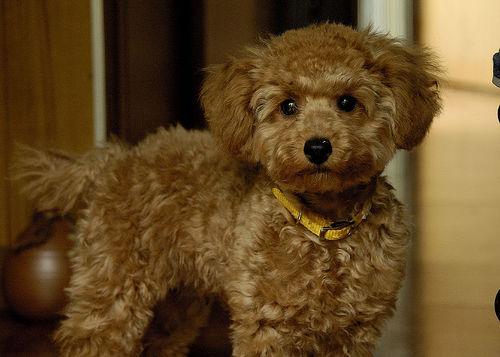
Breed: Poodle